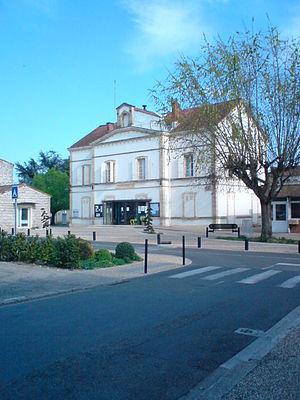
Mairie de la ville du Passage d'Agen
Le Passage est une commune du Sud-Ouest de la France, située dans le département de Lot-et-Garonne. Ses habitants, au nombre de 9 380 en 2012, sont appelés les Passageois et les Passageoises.